Ohel (Chabad-Lubavitch)

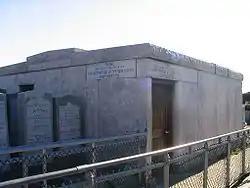
Exterior of the Ohel

The Ohel is located at Montefiore Cemetery (Old Springfield Cemetery) in Cambria Heights, Queens. The cemetery is a vestige of the large Jewish community that once inhabited Cambria Heights; the area is now largely African American.